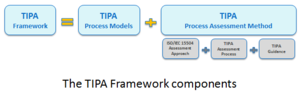
Tudor IT Process Assessment, dit TIPA, est un cadre méthodologique pour l’évaluation de processus. La première version fut publiée en 2003 par le Centre de recherche public Henri-Tudor basé à Luxembourg. Aujourd’hui, TIPA est une marque déposée du Luxembourg Institute of Science and Technology. TIPA propose une démarche structurée pour déterminer l'aptitude de processus en comparaison aux bonnes pratiques du métier. TIPA contribue également à l'amélioration des processus en proposant une analyse des écarts et des actions d'amélioration ciblées.